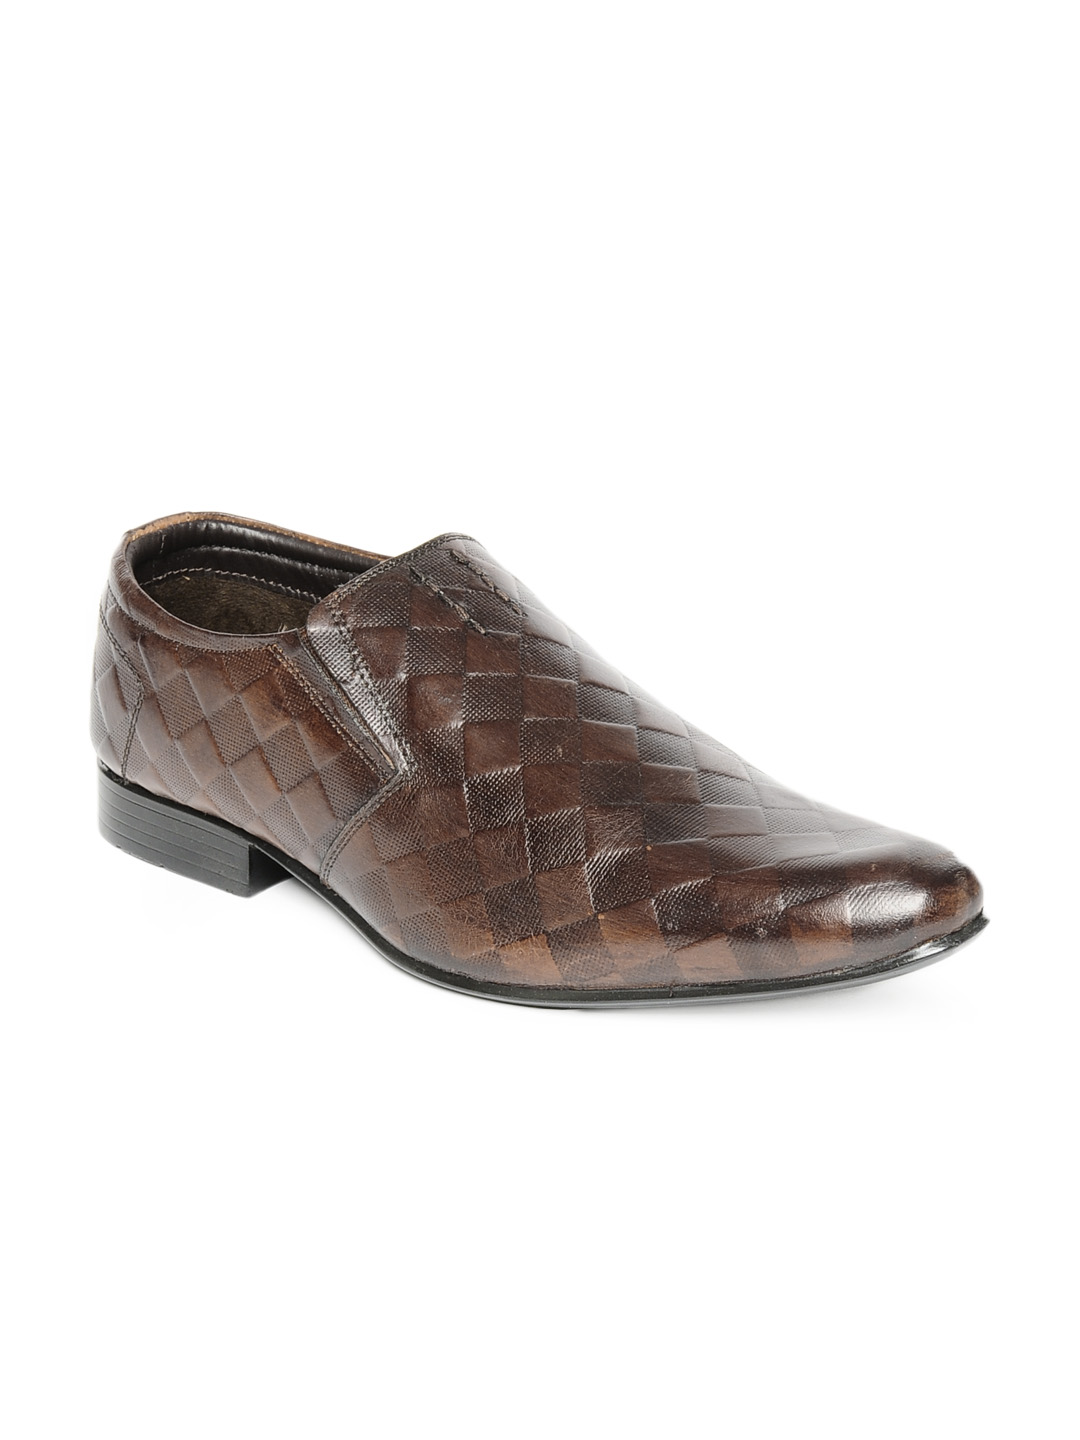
Franco Leone Men Brown Shoes
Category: Footwear / Shoes / Formal Shoes
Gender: Men
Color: Brown
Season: Summer 2012
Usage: Formal